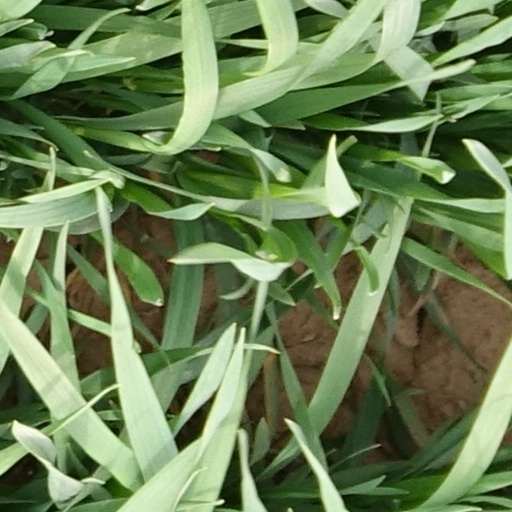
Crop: wheat